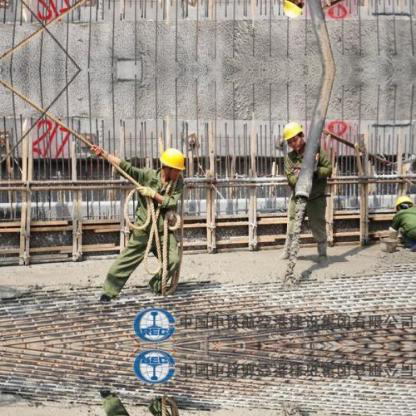
Objects in the image:
label: helmet
label: helmet
label: helmet
label: person
label: person
label: person
label: helmet